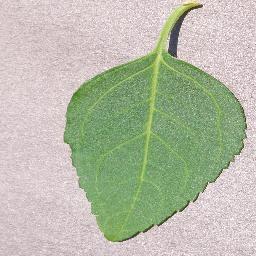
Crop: cherry
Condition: (including_sour)_healthy